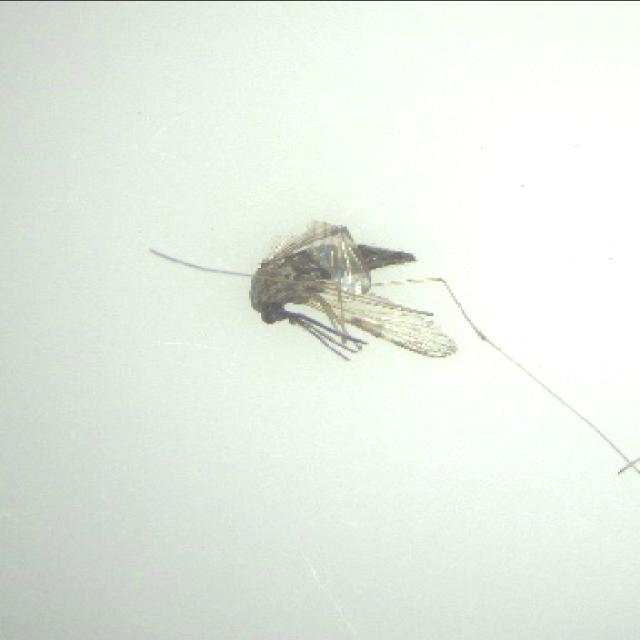
Species: anopheles_sinensis